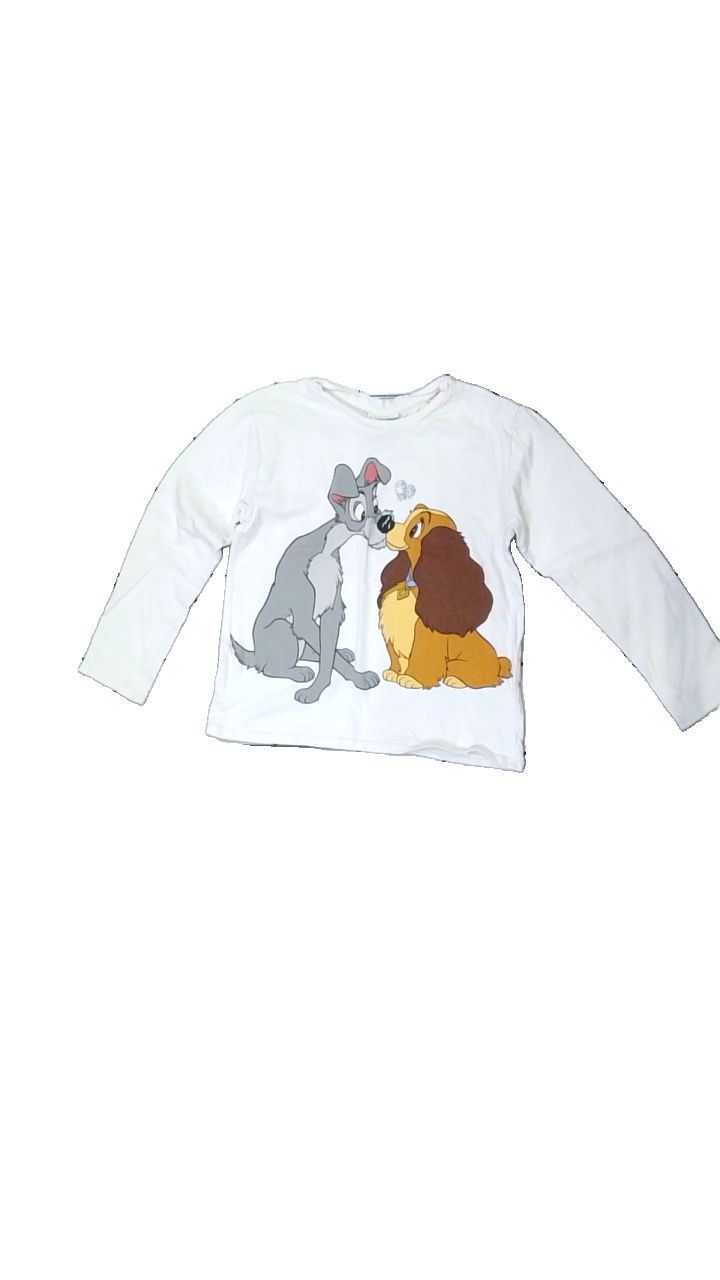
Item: Top (Children)
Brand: Mango
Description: vit långärmad tröja med hundar fram, fläckar fram och på armarna
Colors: White, Grey, Brown, Multicolor
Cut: Regular
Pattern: Animal print
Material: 100% cotton
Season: All
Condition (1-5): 3
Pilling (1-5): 5
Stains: Major
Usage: Export
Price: <50